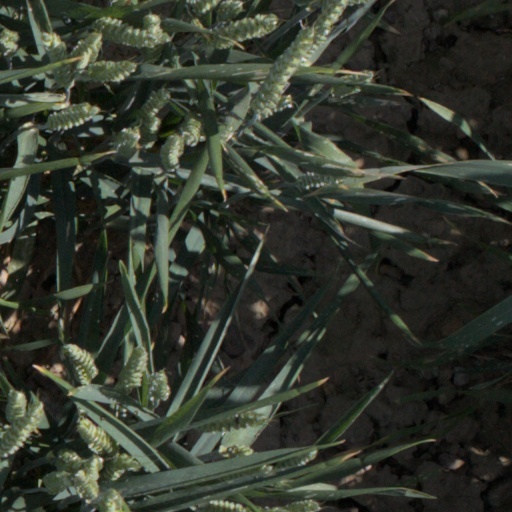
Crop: wheat